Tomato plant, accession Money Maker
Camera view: tilt-top (135 deg); turntable rotation: 0 degrees
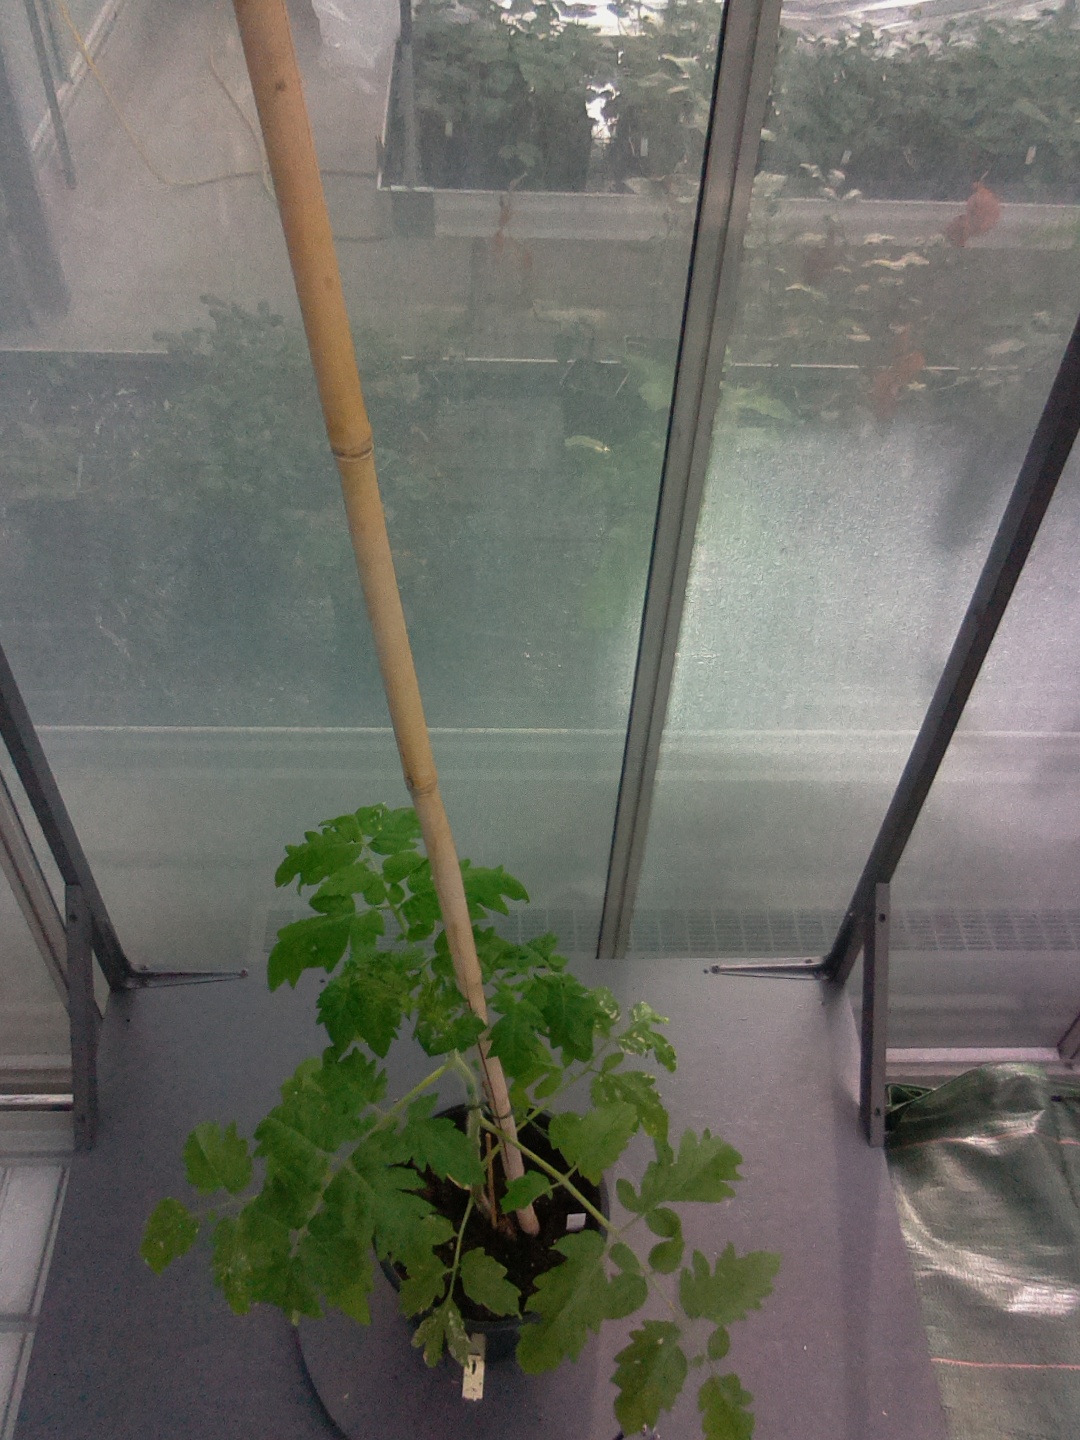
BBCH growth stage 14: 8 of true leaves visible